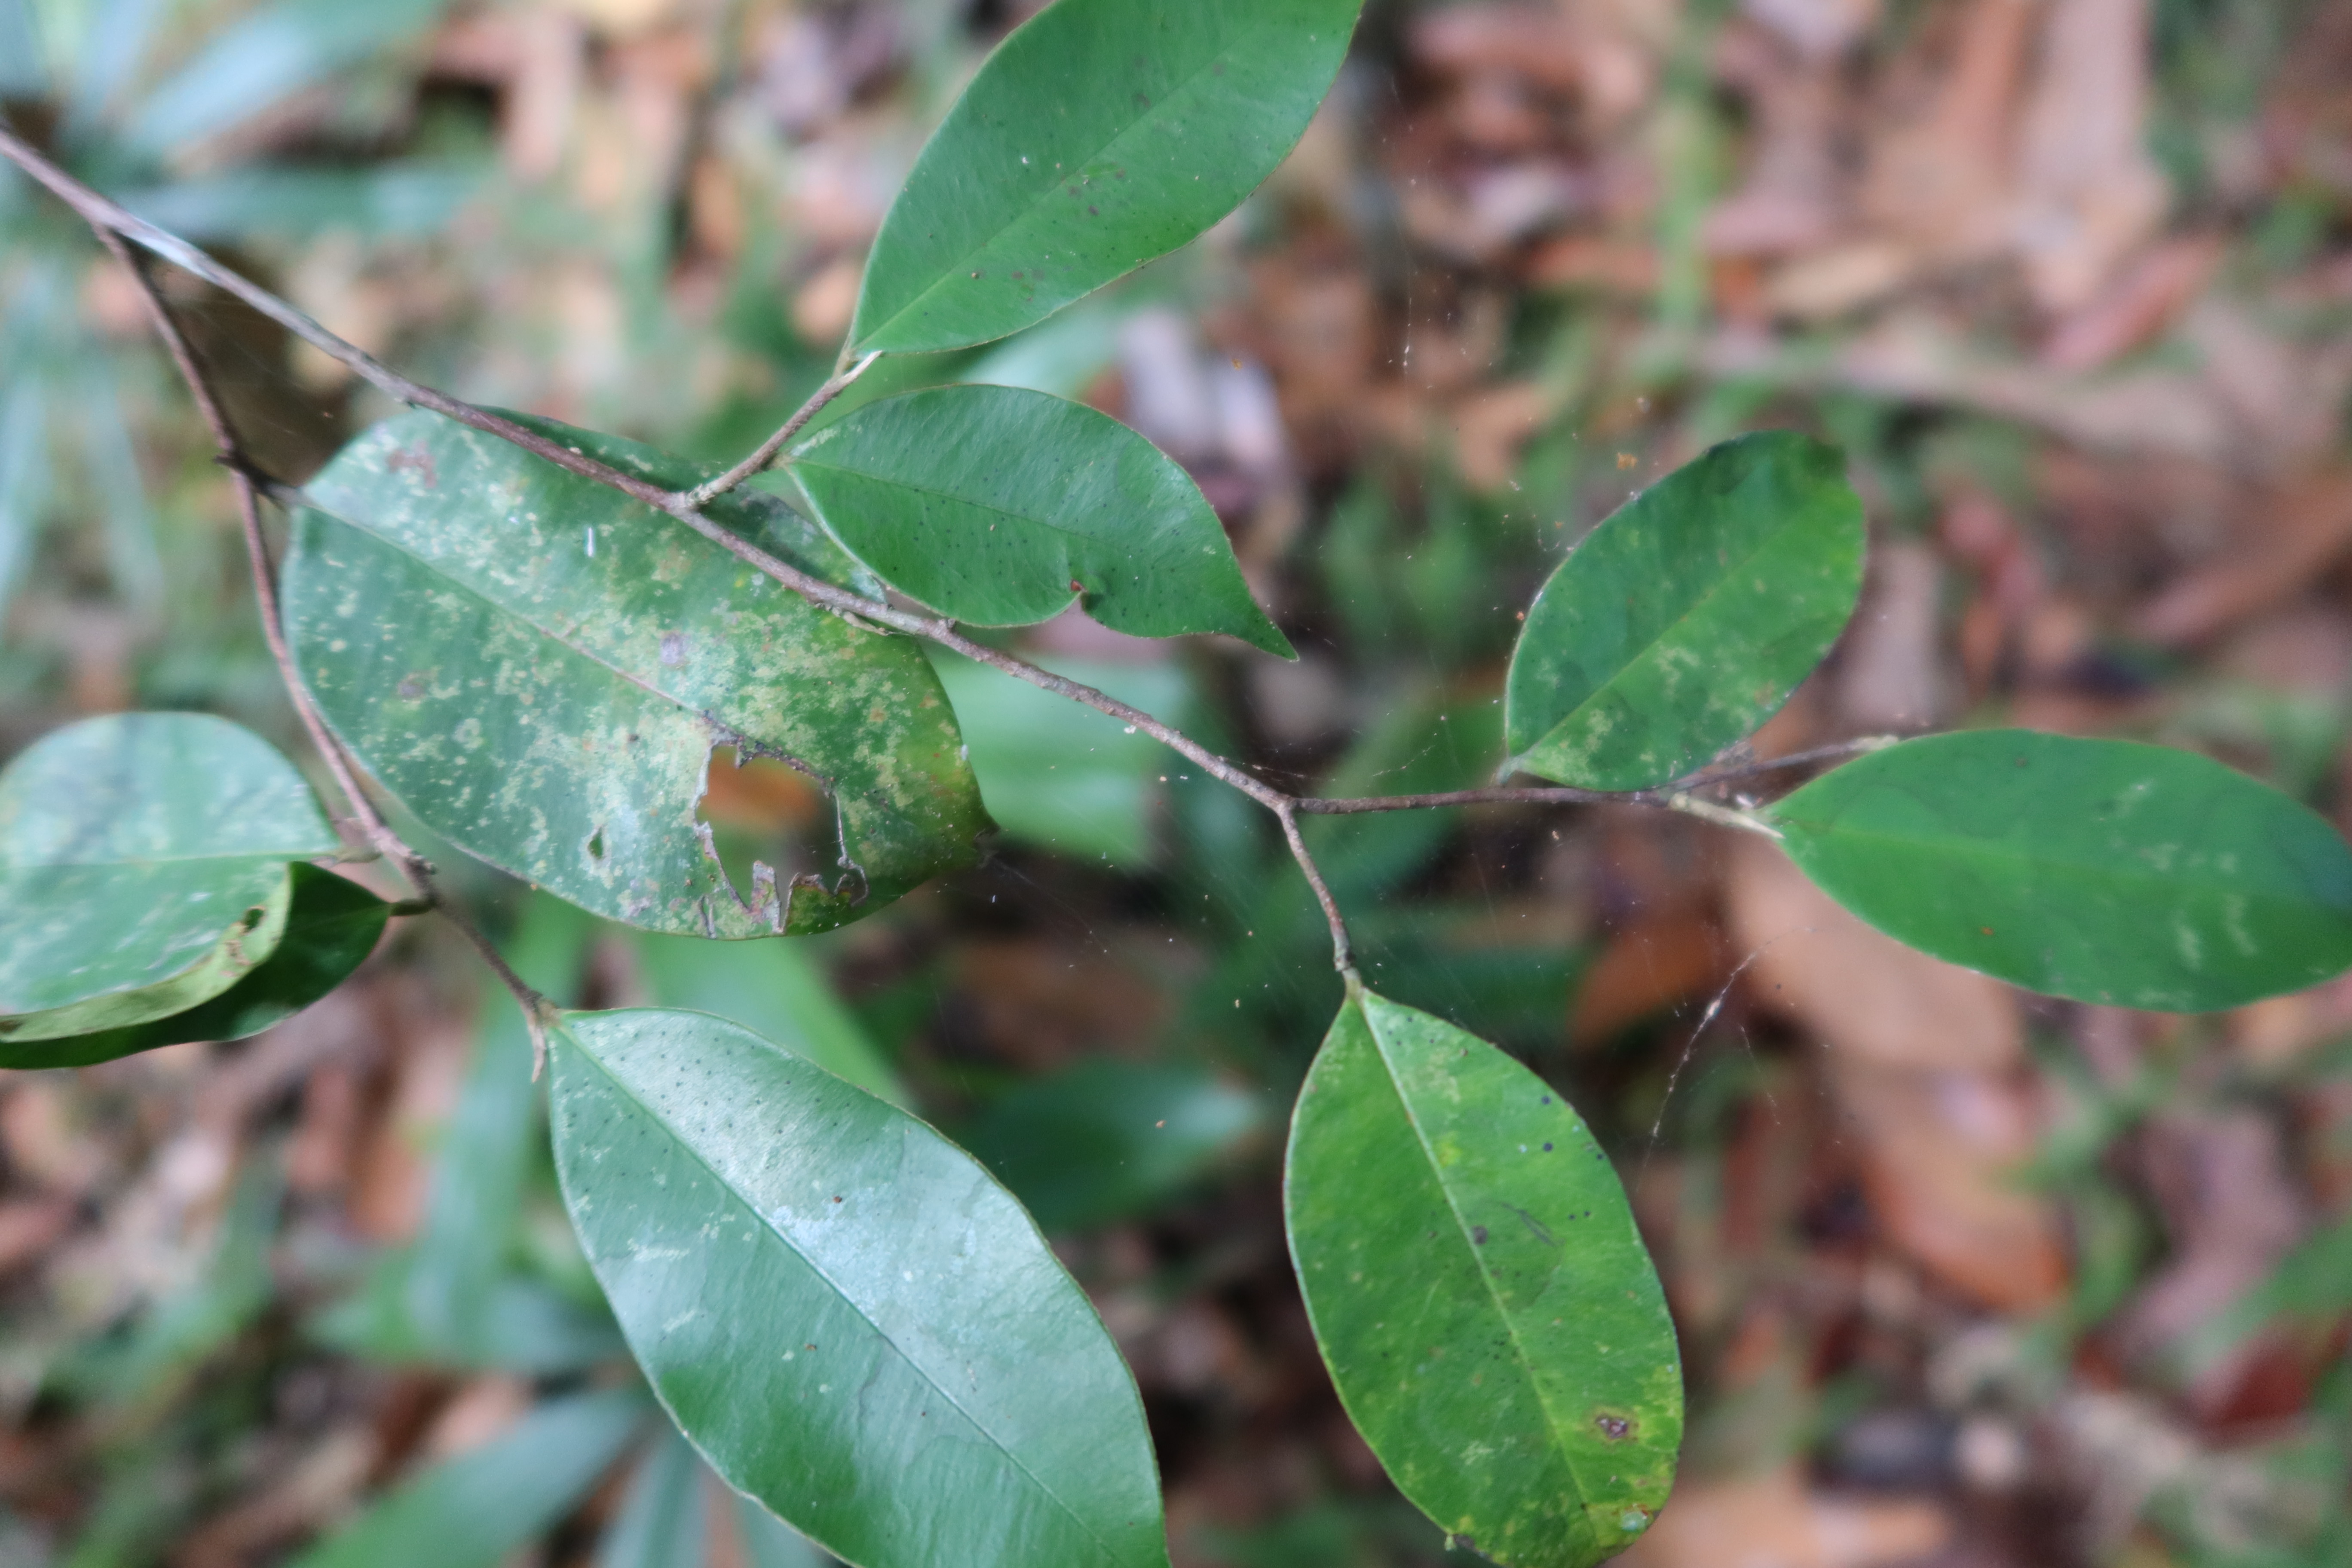
Label: Spiders